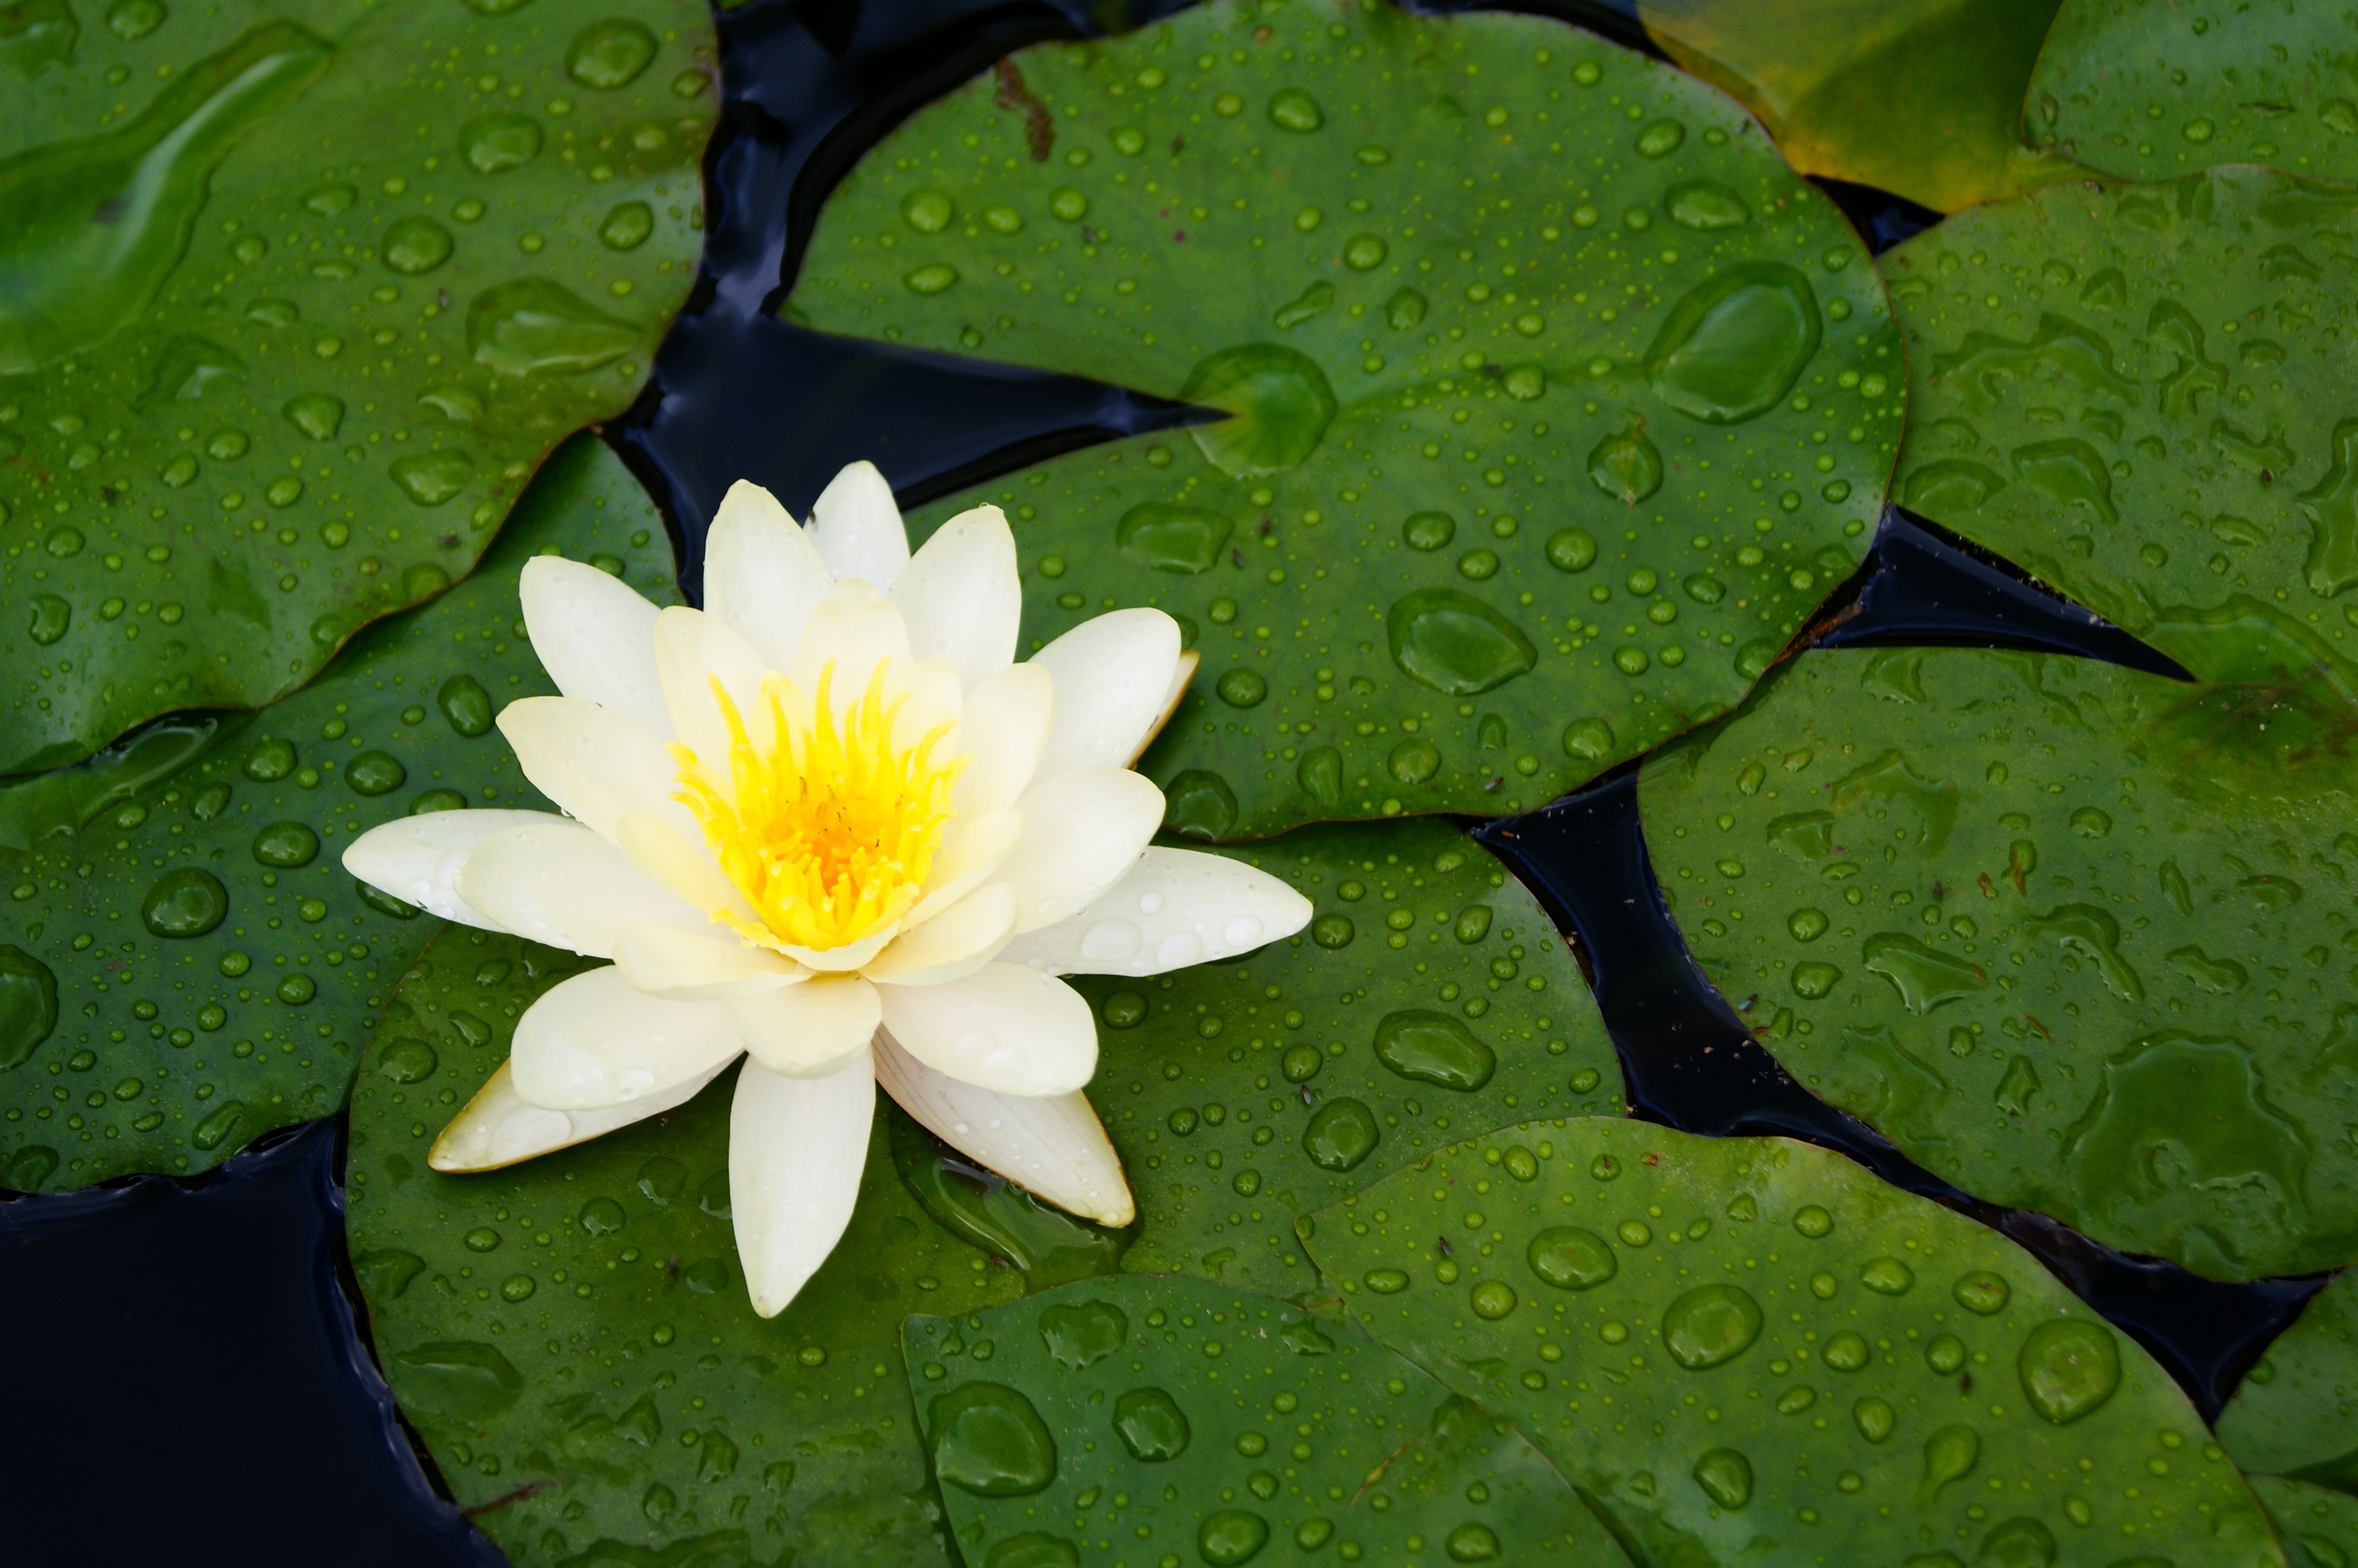
plant, leaf, flower, petal, green, botany, sacred lotus, aquatic plant, flora, lotus, lily, macro photography, flowering plant, plant stem, land plant, lotus family